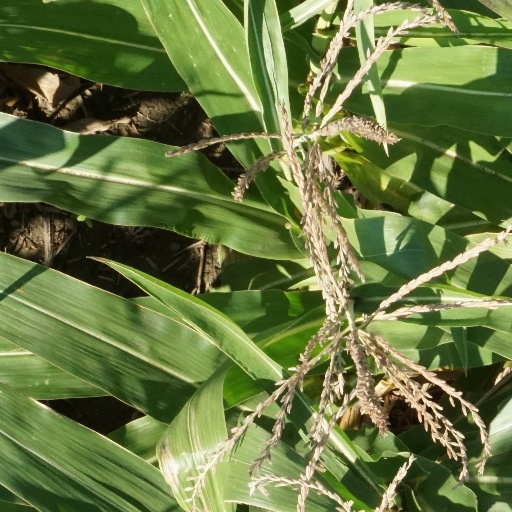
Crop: maize; corn